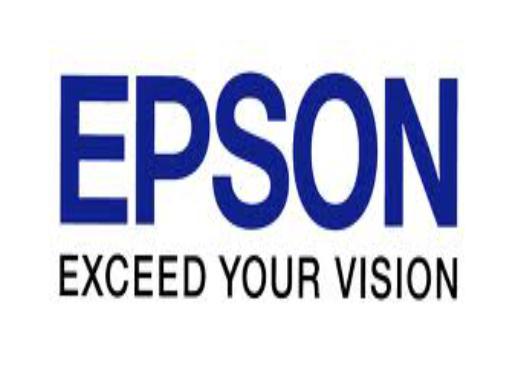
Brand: EPSON
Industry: Electronic